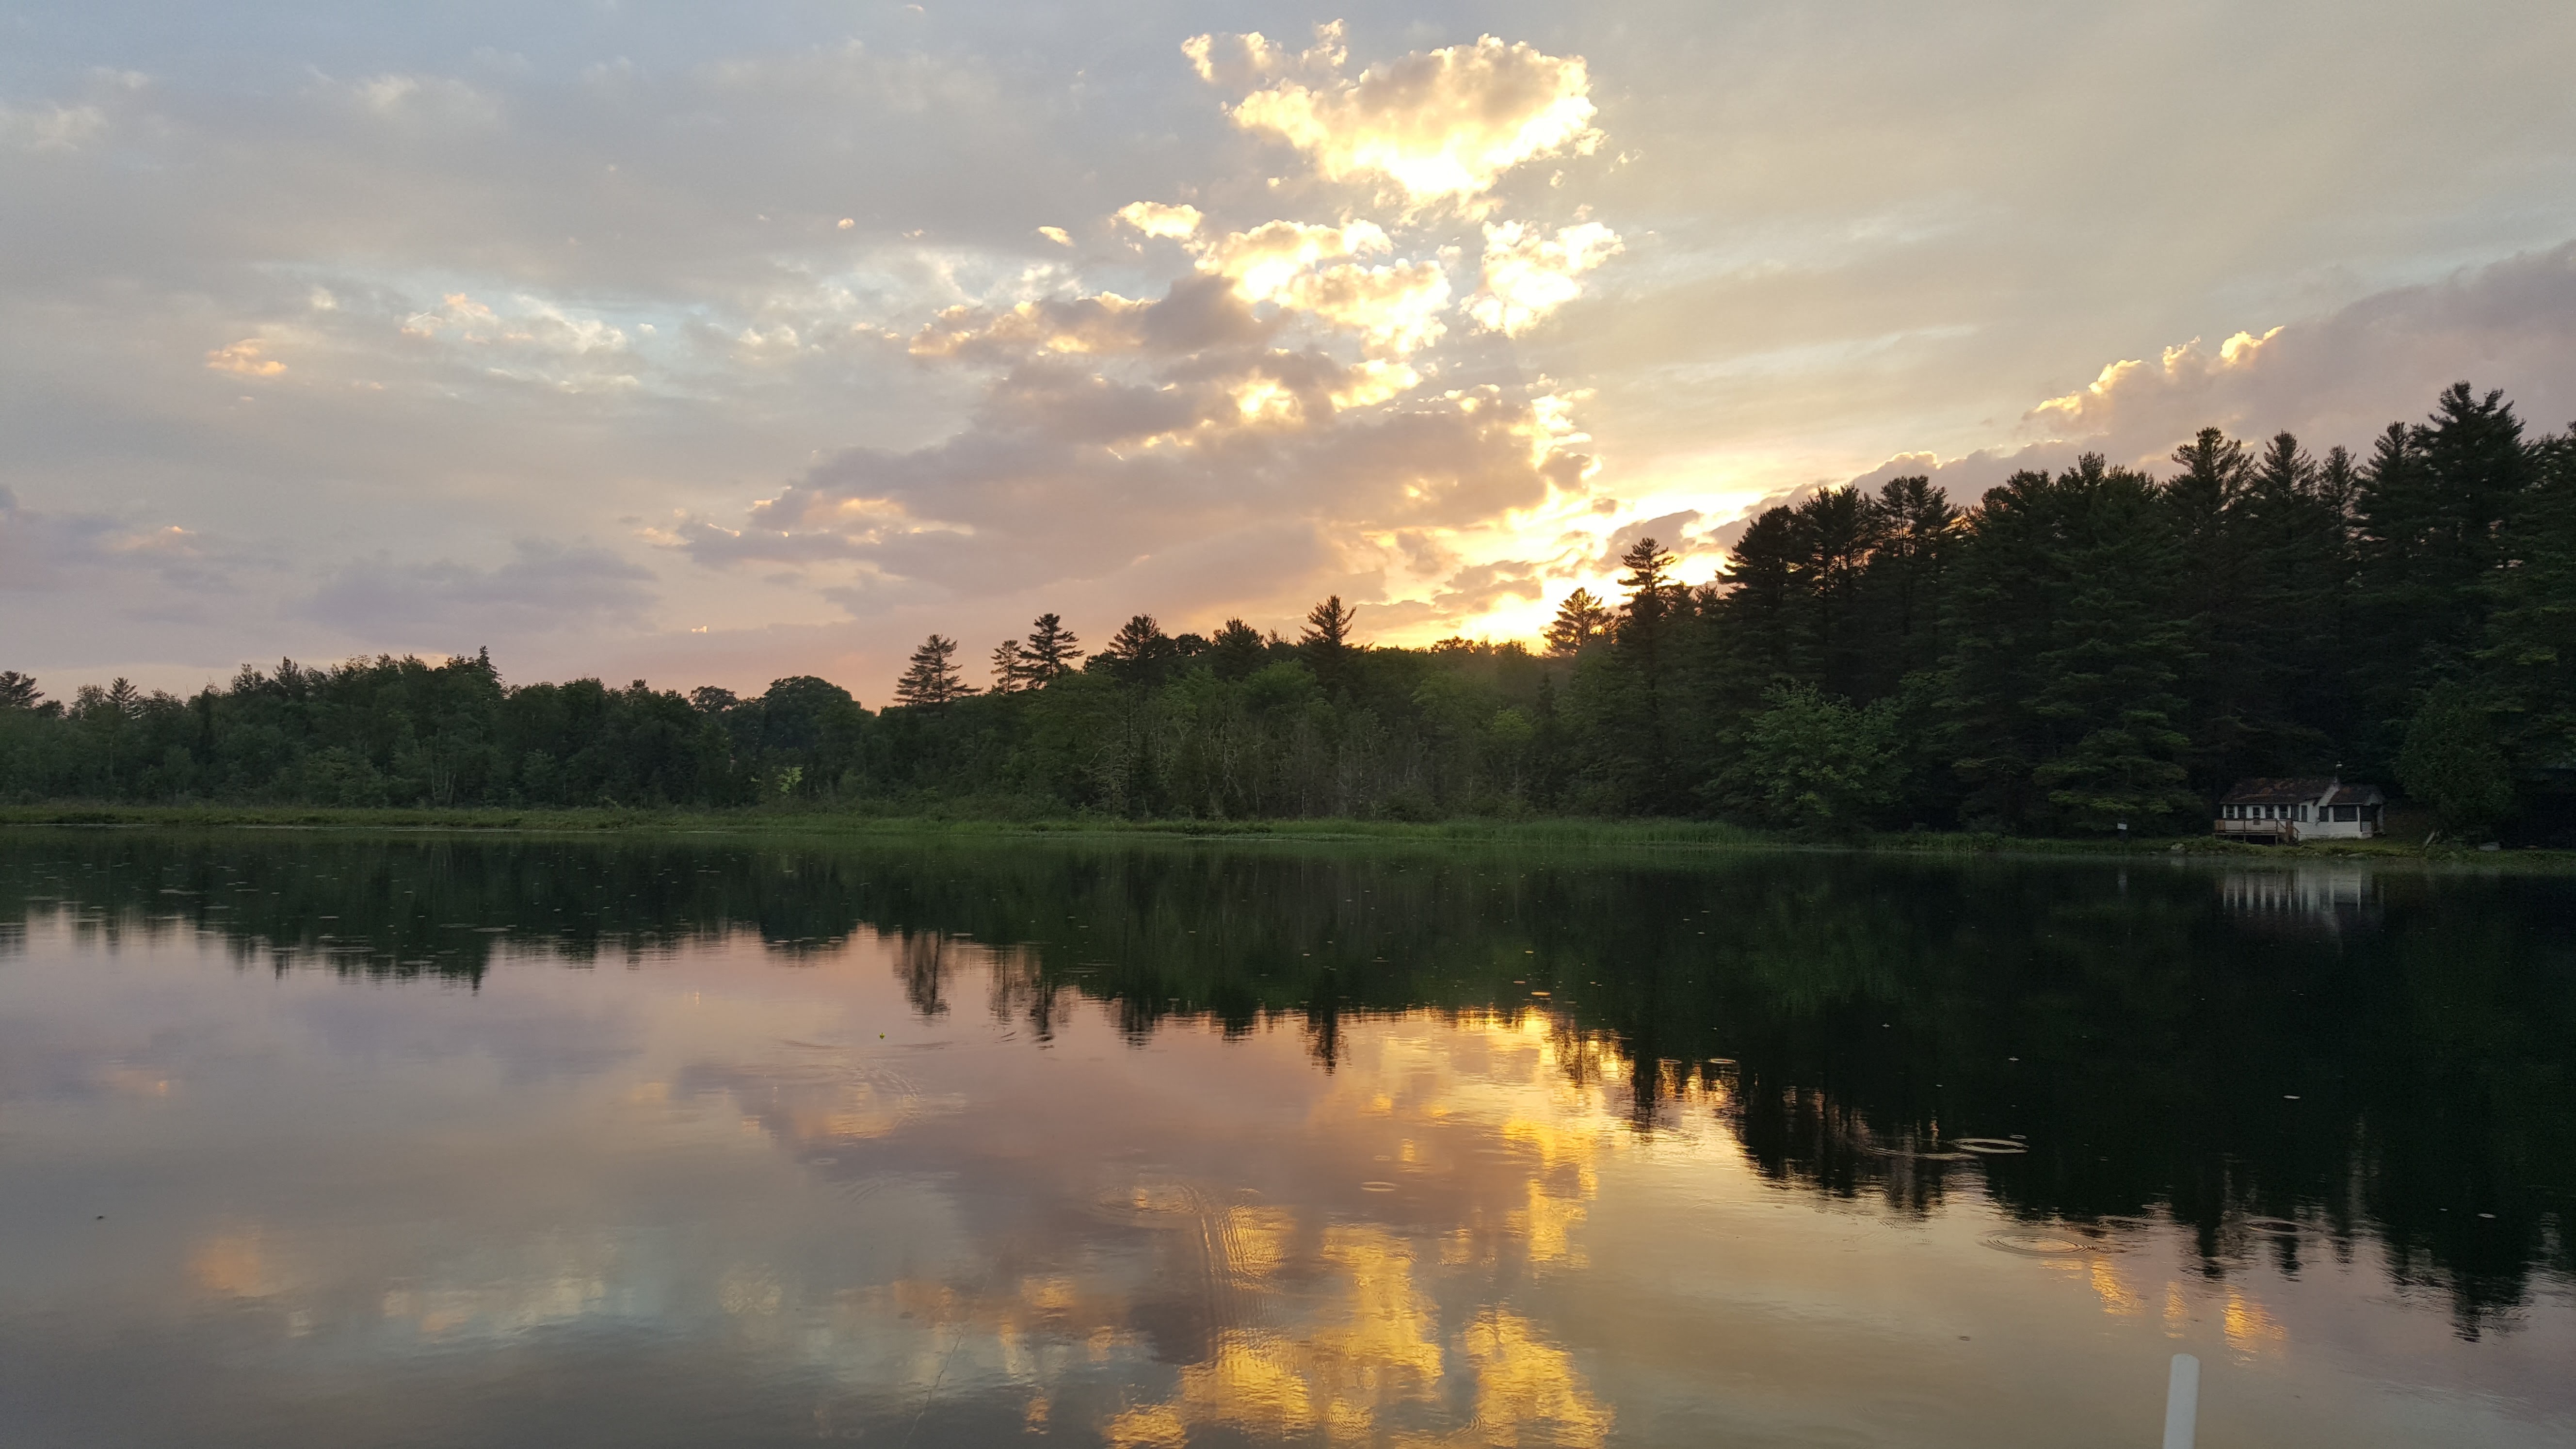
landscape, tree, water, nature, cloud, sky, sun, sunrise, sunset, mist, sunlight, morning, lake, dawn, river, dusk, pond, evening, reflection, scenic, natural, autumn, park, reservoir, loch, atmospheric phenomenon